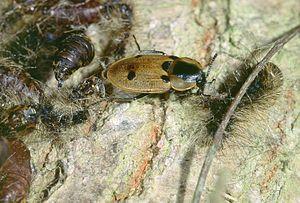
Dendroxena quadrimaculata se nourrissant de chenilles de Bombyx disparate (la Spongieuse) lors de l'infestation de la forêt de Grimbosq (14) par cette espèce, à l'été 1993.
Dendroxena est un genre d'insectes de l'ordre des coléoptères, de la famille des silphidés. Il comprend trois espèces. En Europe, on ne retrouve qu'une seule espèce : Dendroxena quadrimaculata. Ces insectes sont charognards et prédateurs.
Dendroxena quadrimaculata, le Silphe à quatre points, est une espèce d'insectes coléoptères de la famille des silphidés, du genre Dendroxena.